Bagnères-de-Luchon

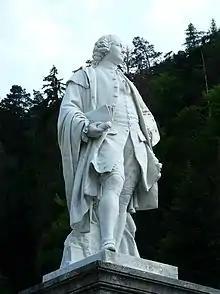
The Statue of Étigny

Bagnères-de-Luchon is mentioned briefly in the short ghost Story, "Cannon Alberic's Scrap-Book" by M.R. James published in "Ghost Stories of an Antiquary" in 1904.